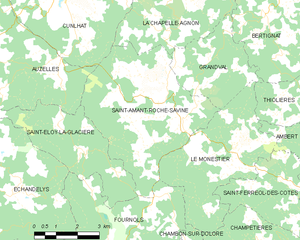
Saint-Amant-Roche-Savine est une commune française, située dans le département du Puy-de-Dôme en région Auvergne-Rhône-Alpes.